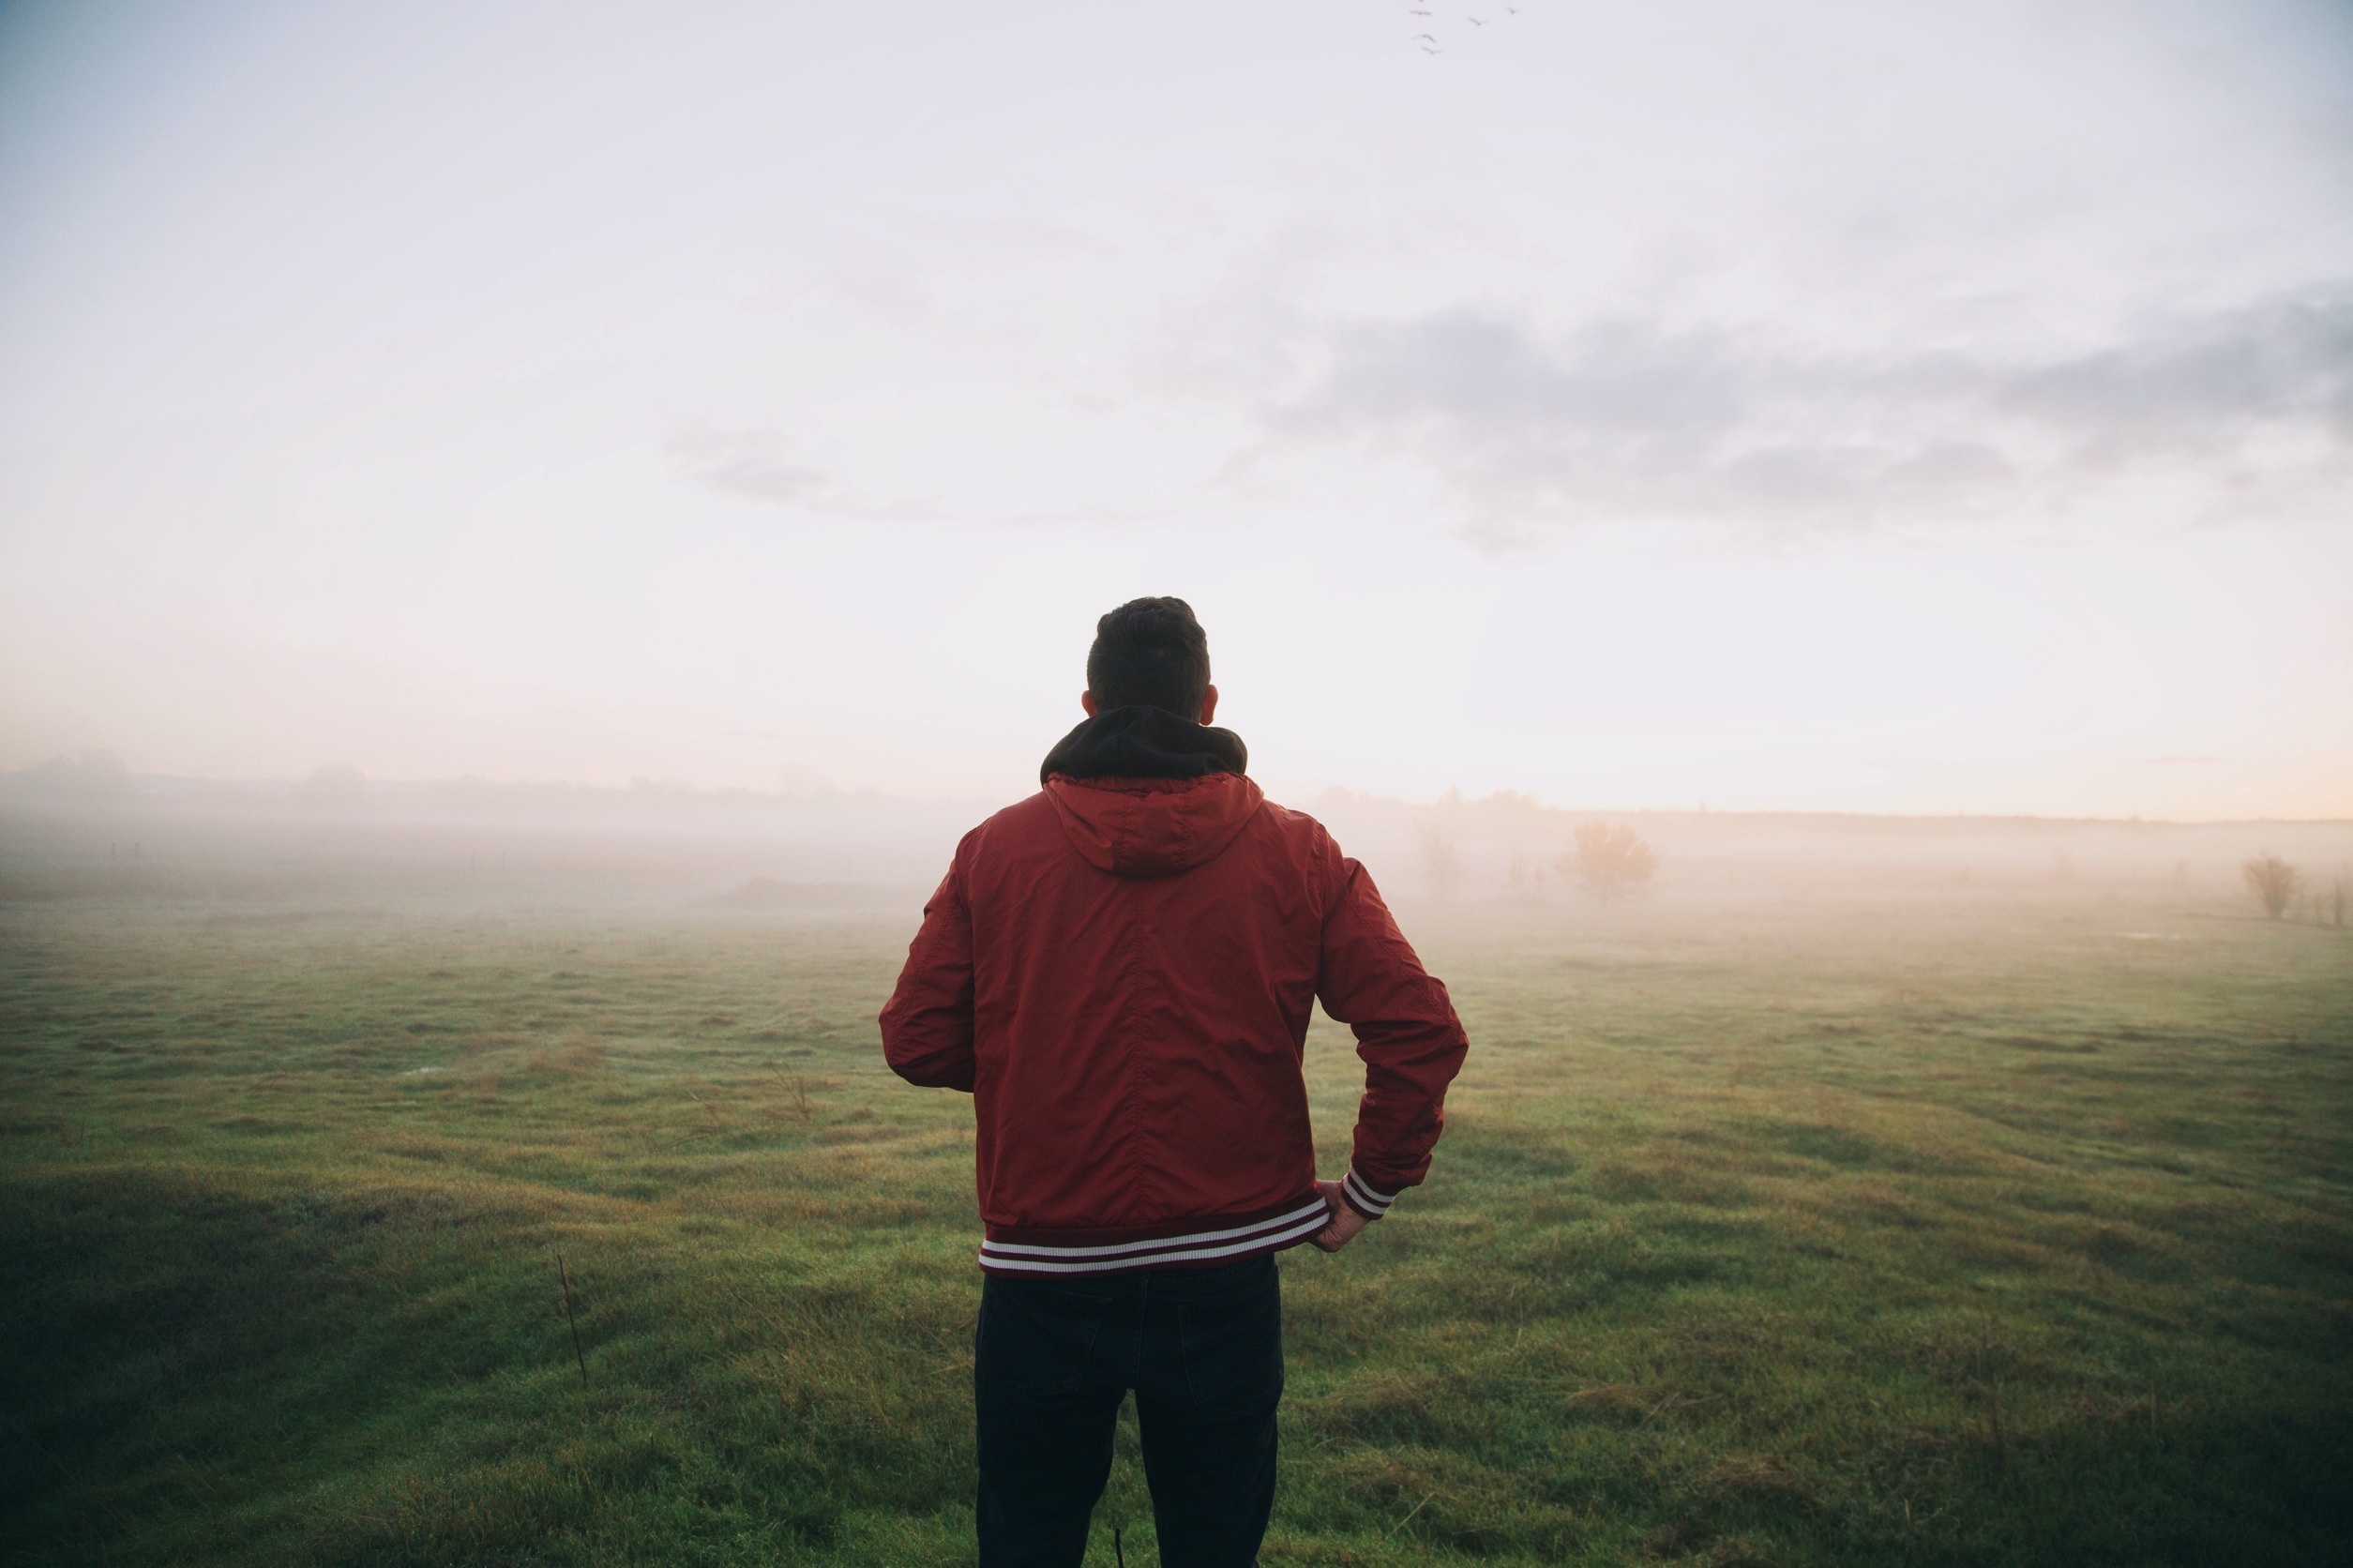
man, sea, nature, grass, horizon, mountain, cloud, people, sky, fog, sunset, field, sunlight, morning, hill, wind, guy, red, jacket, hood, atmospheric phenomenon, atmosphere of earth